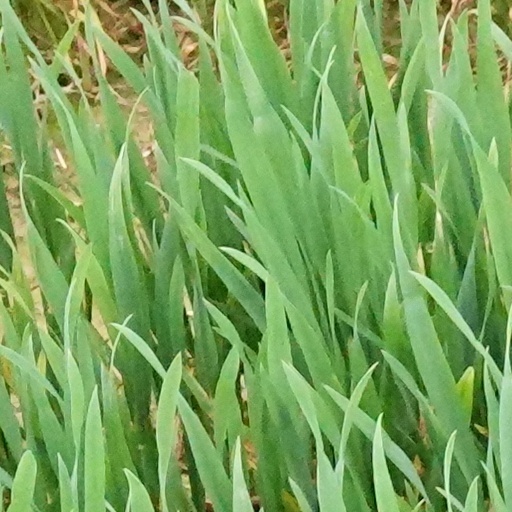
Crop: wheat